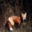
Label: fox